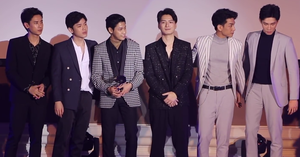
SOTUS S: The Series est une série thaïlandaise diffusée en 2016-2017 sur GMM TV. Elle met en scène les personnages de SOTUS: The Series deux ans après.